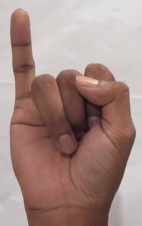
ASL sign: I